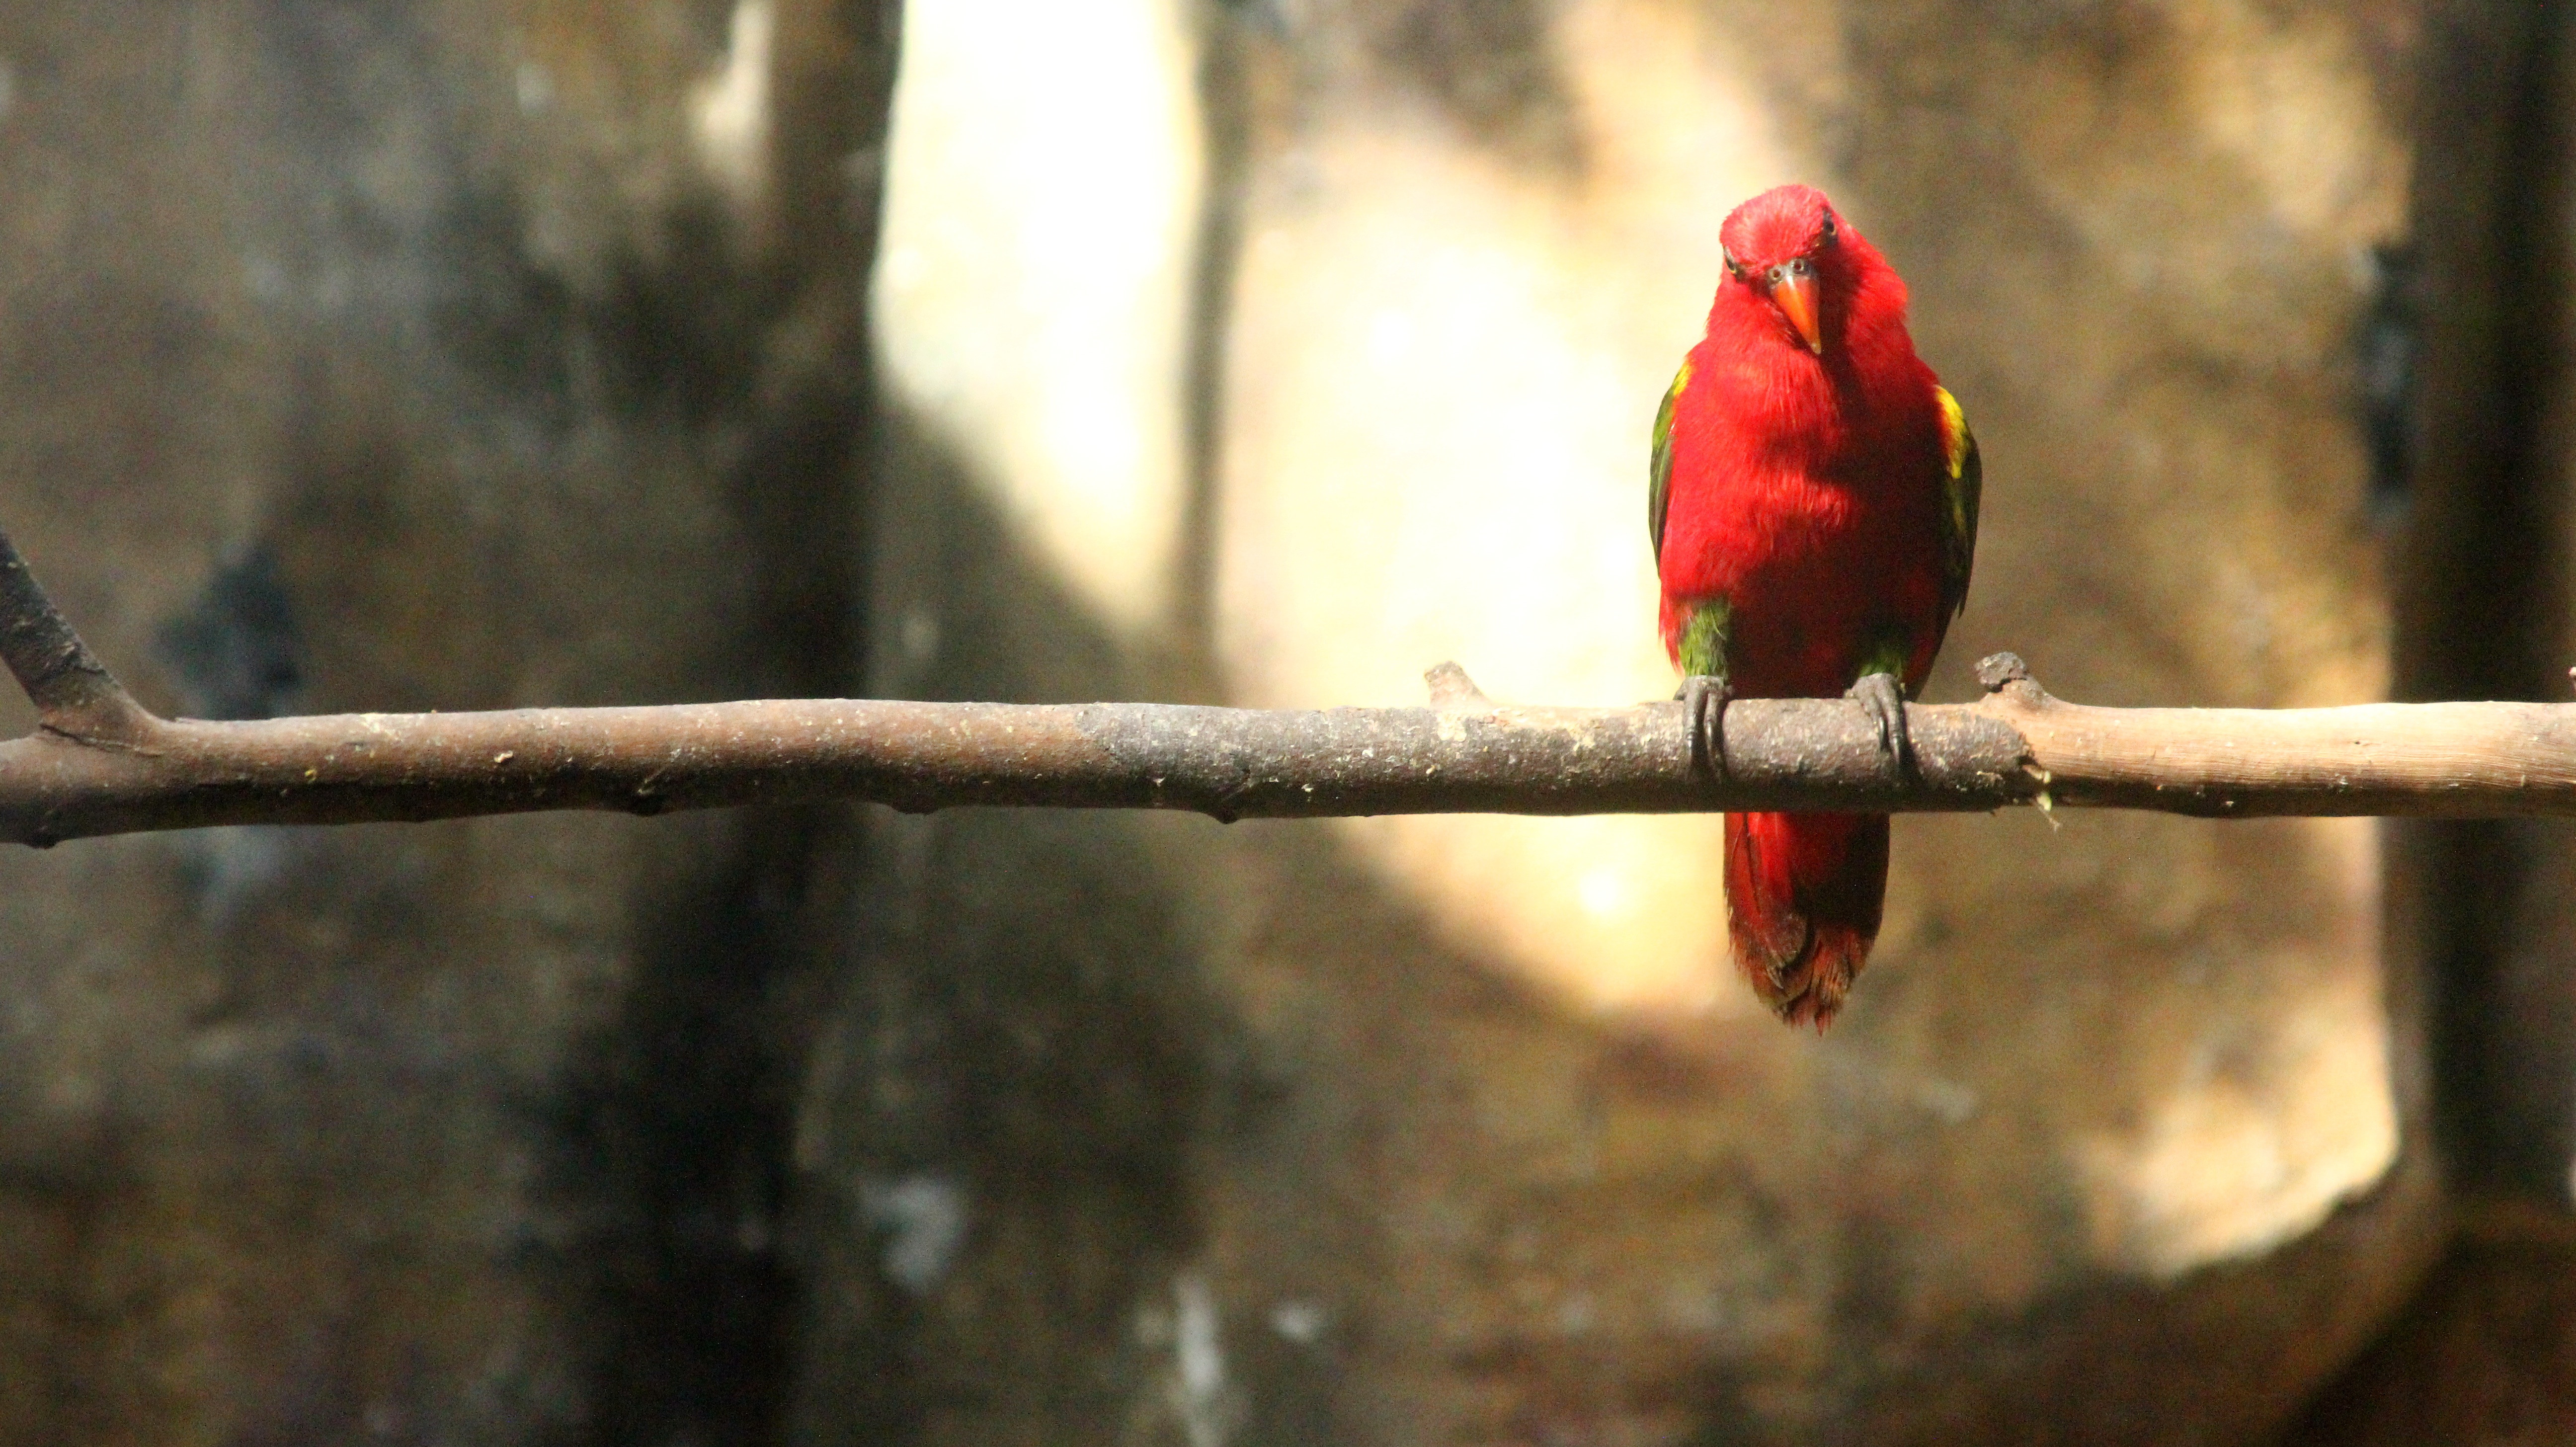
branch, bird, wildlife, red, beak, fauna, vertebrate, finch, cardinal, perching bird